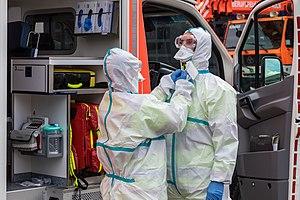
L'équipement de protection individuelle médical est un vêtement ou un équipement spécialisé jetable porté par un professionnel en soins de santé pour se protéger d'un risque biologique, comme une contamination dangereuse liée à l'exposition à un liquide biologique corporel naturel ou pathologique, présent sous forme fluide ou d'aérosol respiratoire. Ceux-ci peuvent transporter des agents infectieux viraux ou bactériens.